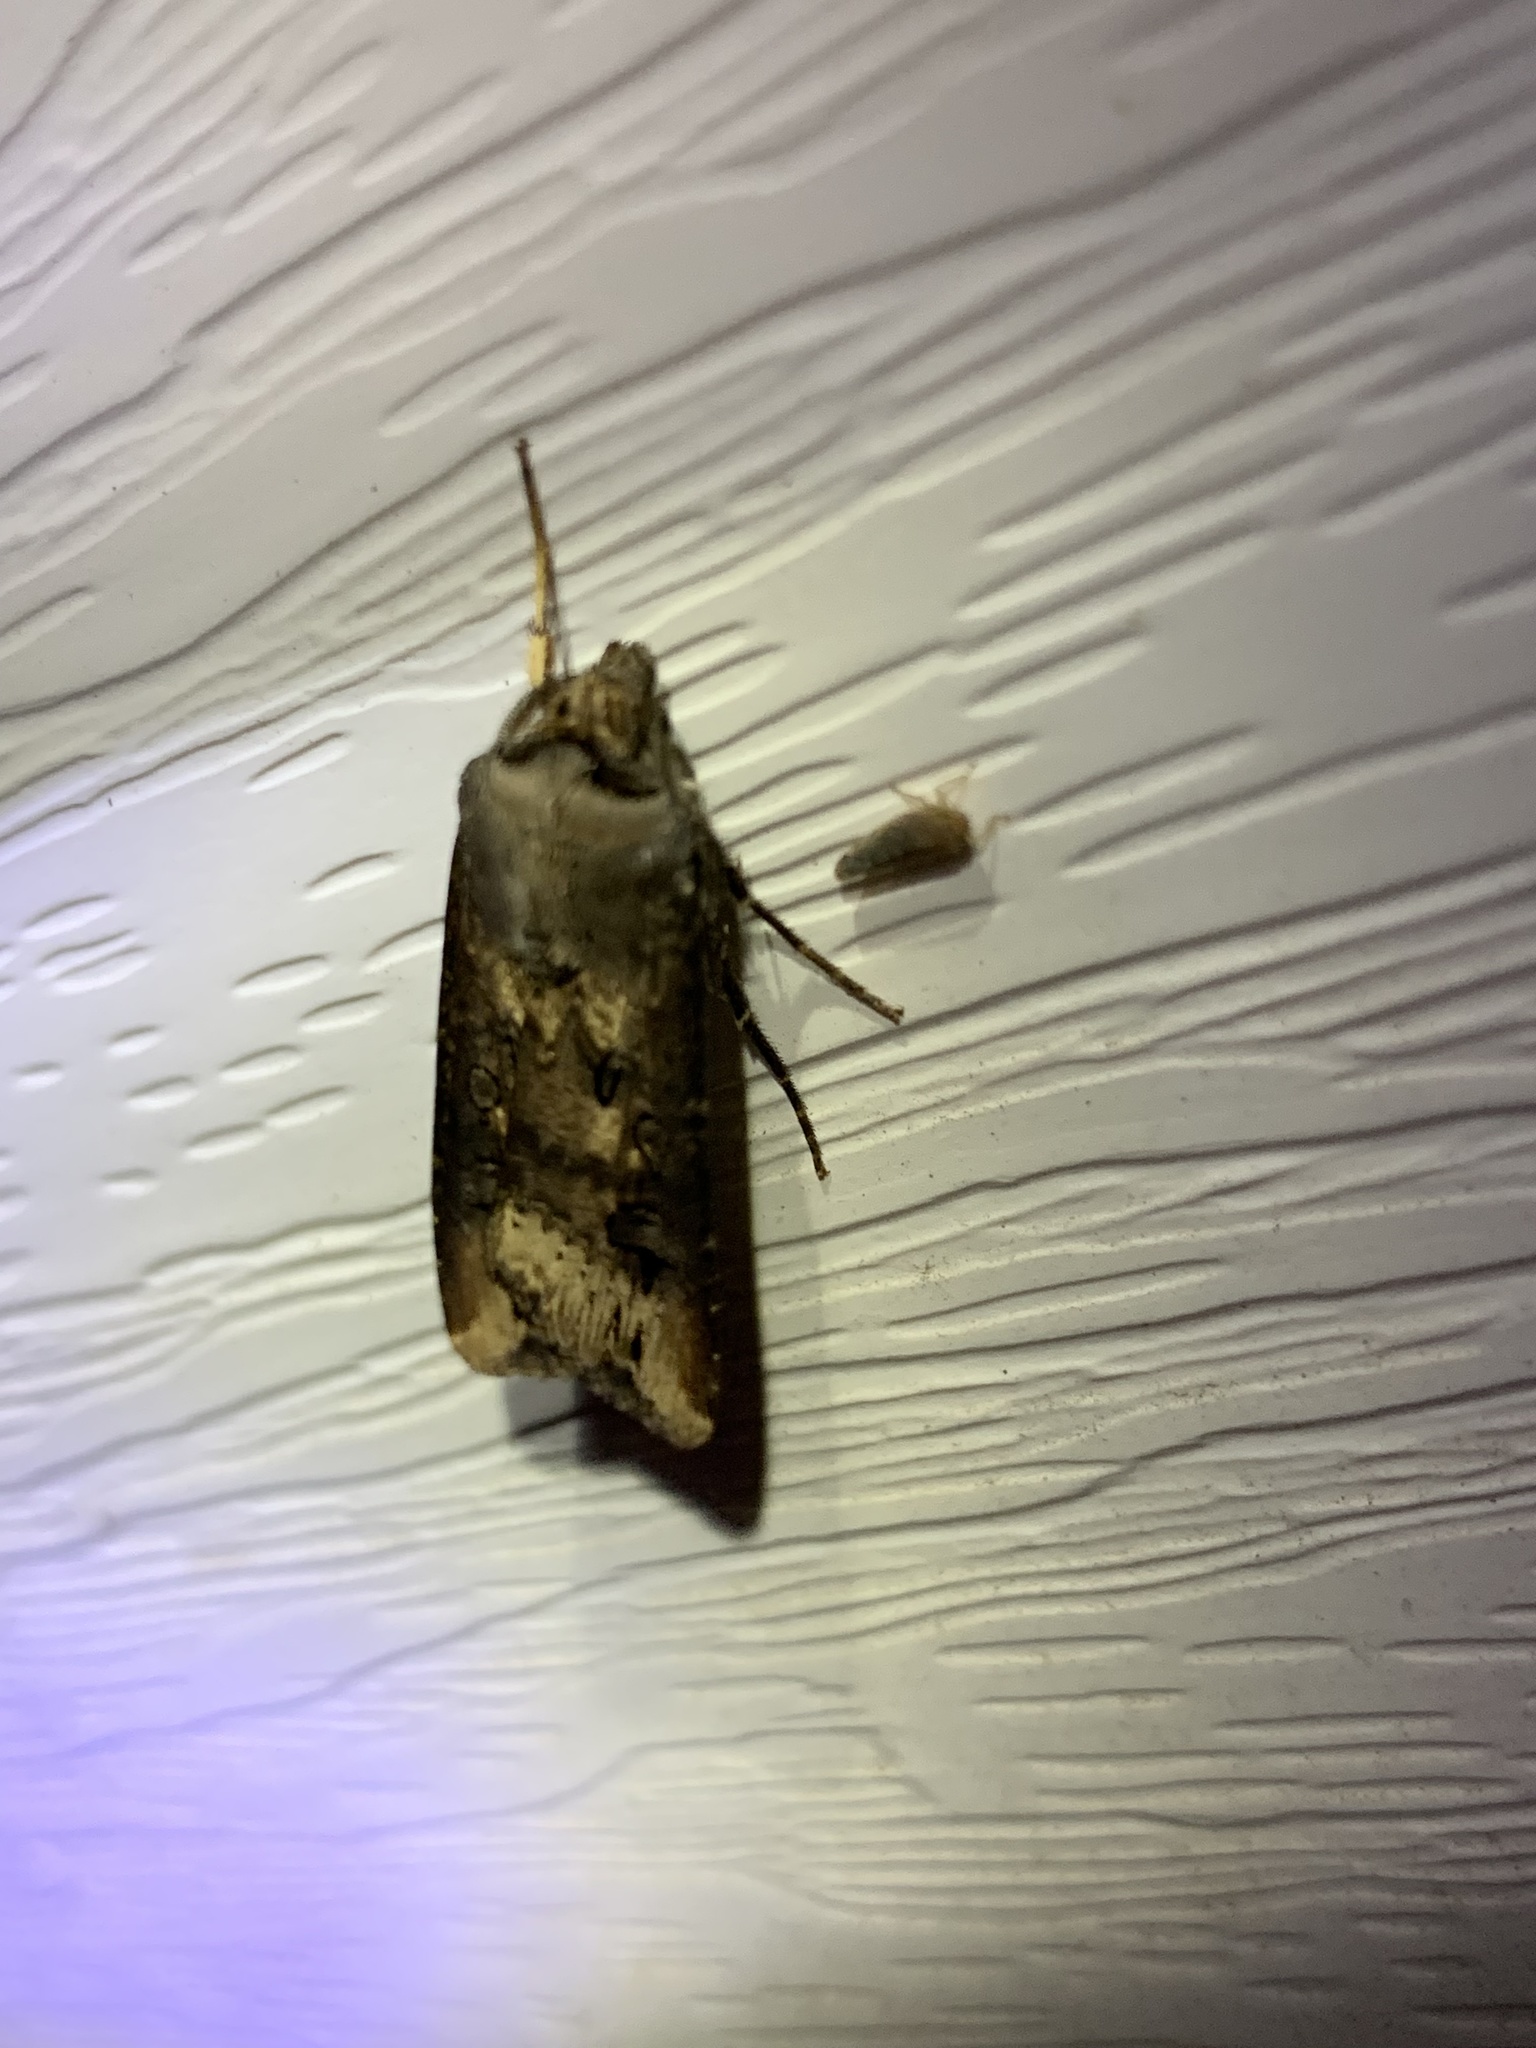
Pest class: cutworms